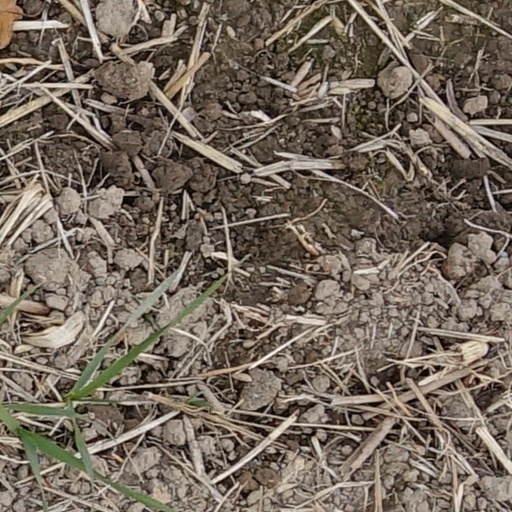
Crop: wheat